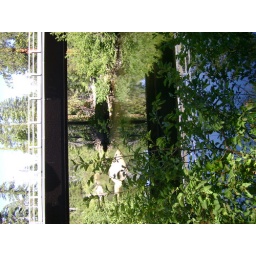
river under bridge